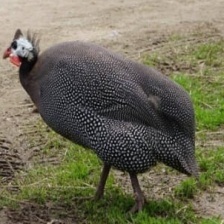
Species: GUINEAFOWL
Scientific name: NUMIDIDAE